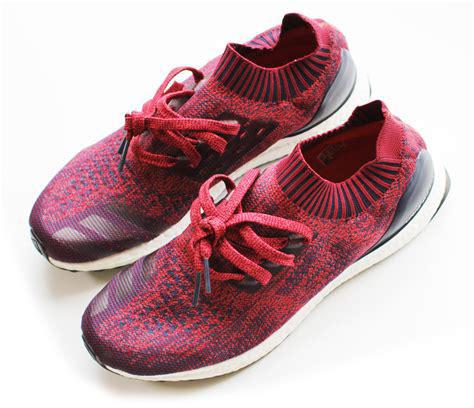
Brand: Adidas
Model: Ultraboost Uncaged